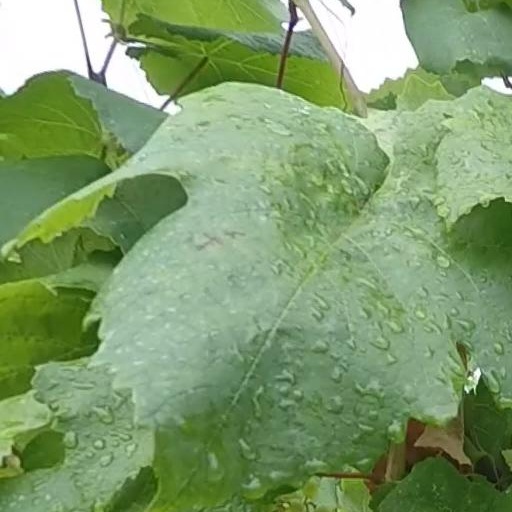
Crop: grape